Avignon University

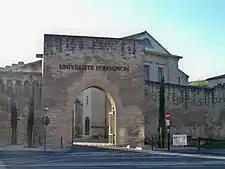
Entrance to the Hannah Arendt Campus

The Hannah Arendt Campus is located in the heart of Avignon. It includes several historic buildings, including the former Sainte-Marthe Hospital. The Hannah Arendt Campus is principally used for arts, humanities, and law courses. University administration, the Maurice Agulhon university library, and a fitness center are also housed on Hannah Arendt.